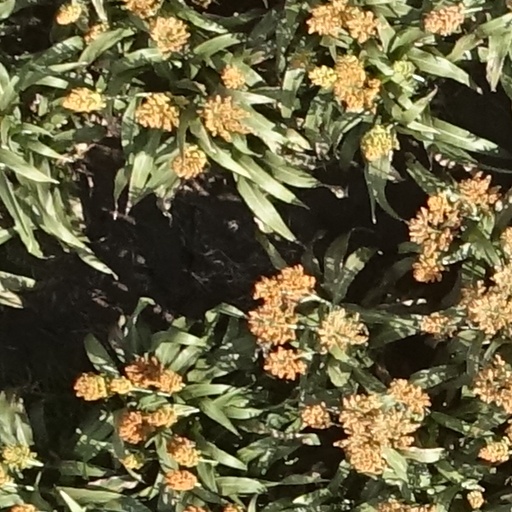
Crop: sorghum